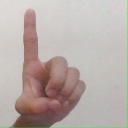
अक्षर: ड